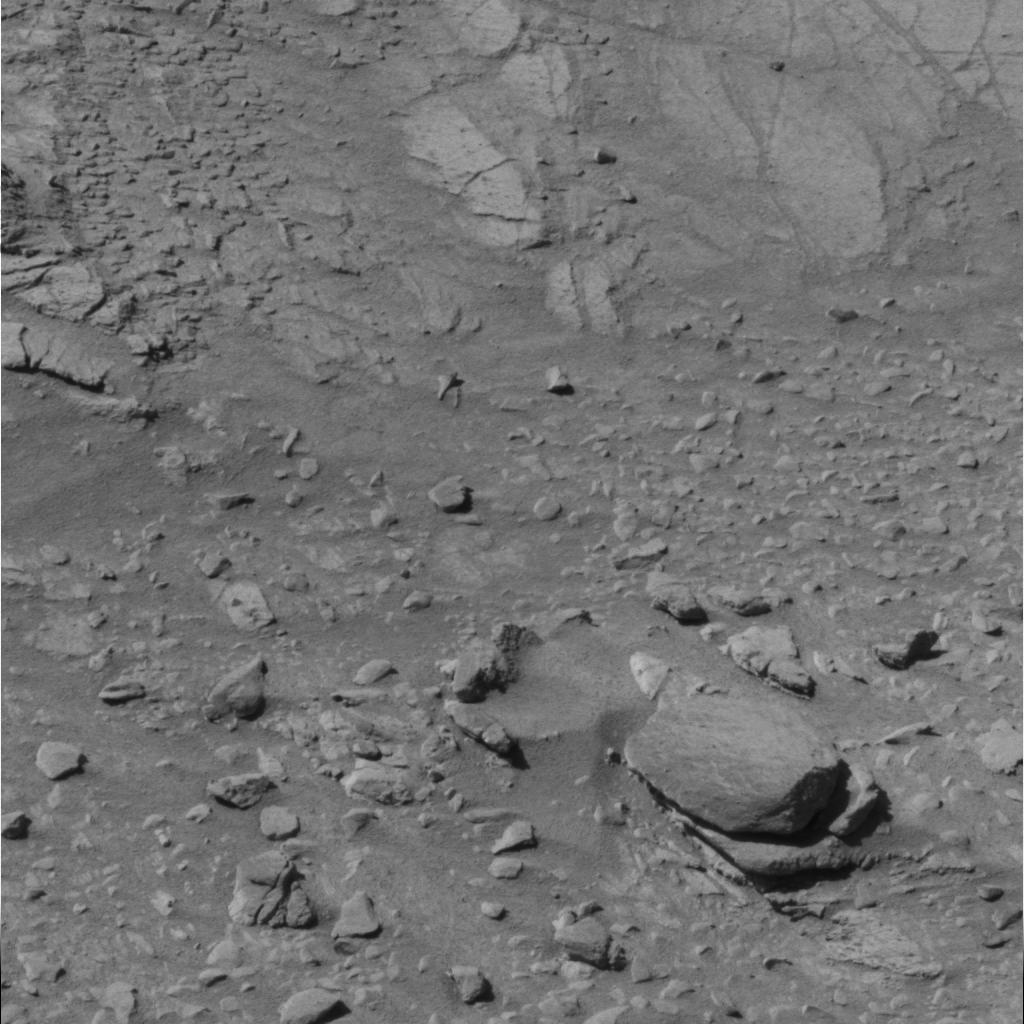
Surface features visible: Rock Outcrops, Float Rocks, Clasts, Rock (Linear Features), Soil, Nearby Surface